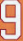
Number: 9